Jennifer Graylock

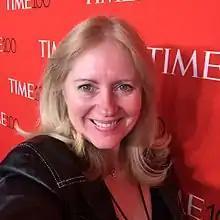
Jennifer Graylock at the Time 100 Gala, 2015

Jennifer Graylock is an American fashion and entertainment photographer. Her work has been published in Vogue, Glamour, Us Weekly, People, TV Guide, and InStyle. In 2017, she won the Timothy White Award for Photography at the Hollywood Beauty Awards.